Backflow prevention device

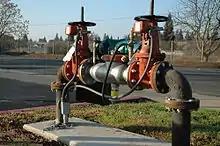
Backflow prevention device

The simplest, most reliable way to provide backflow prevention is to provide an air gap. An air gap is simply an open vertical space between any device that connects to a plumbing system (like a valve or faucet) and any place where contaminated water can collect or pool. A simple air gap has no moving parts, other than flowing water. Many plumbing codes specify a minimum air gap distance required for various circumstances, such as a drain connection for a dishwasher, e.g., BS 6282.